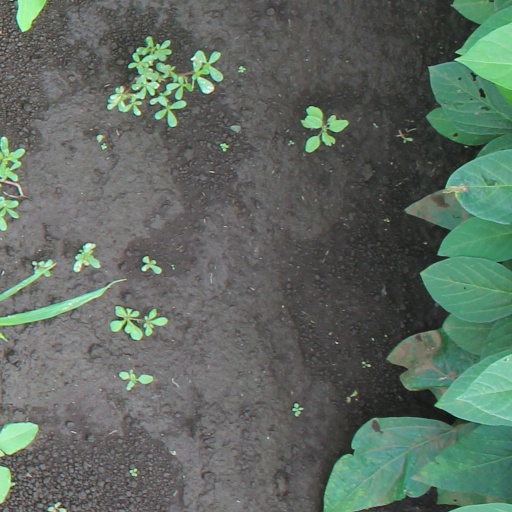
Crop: soybean